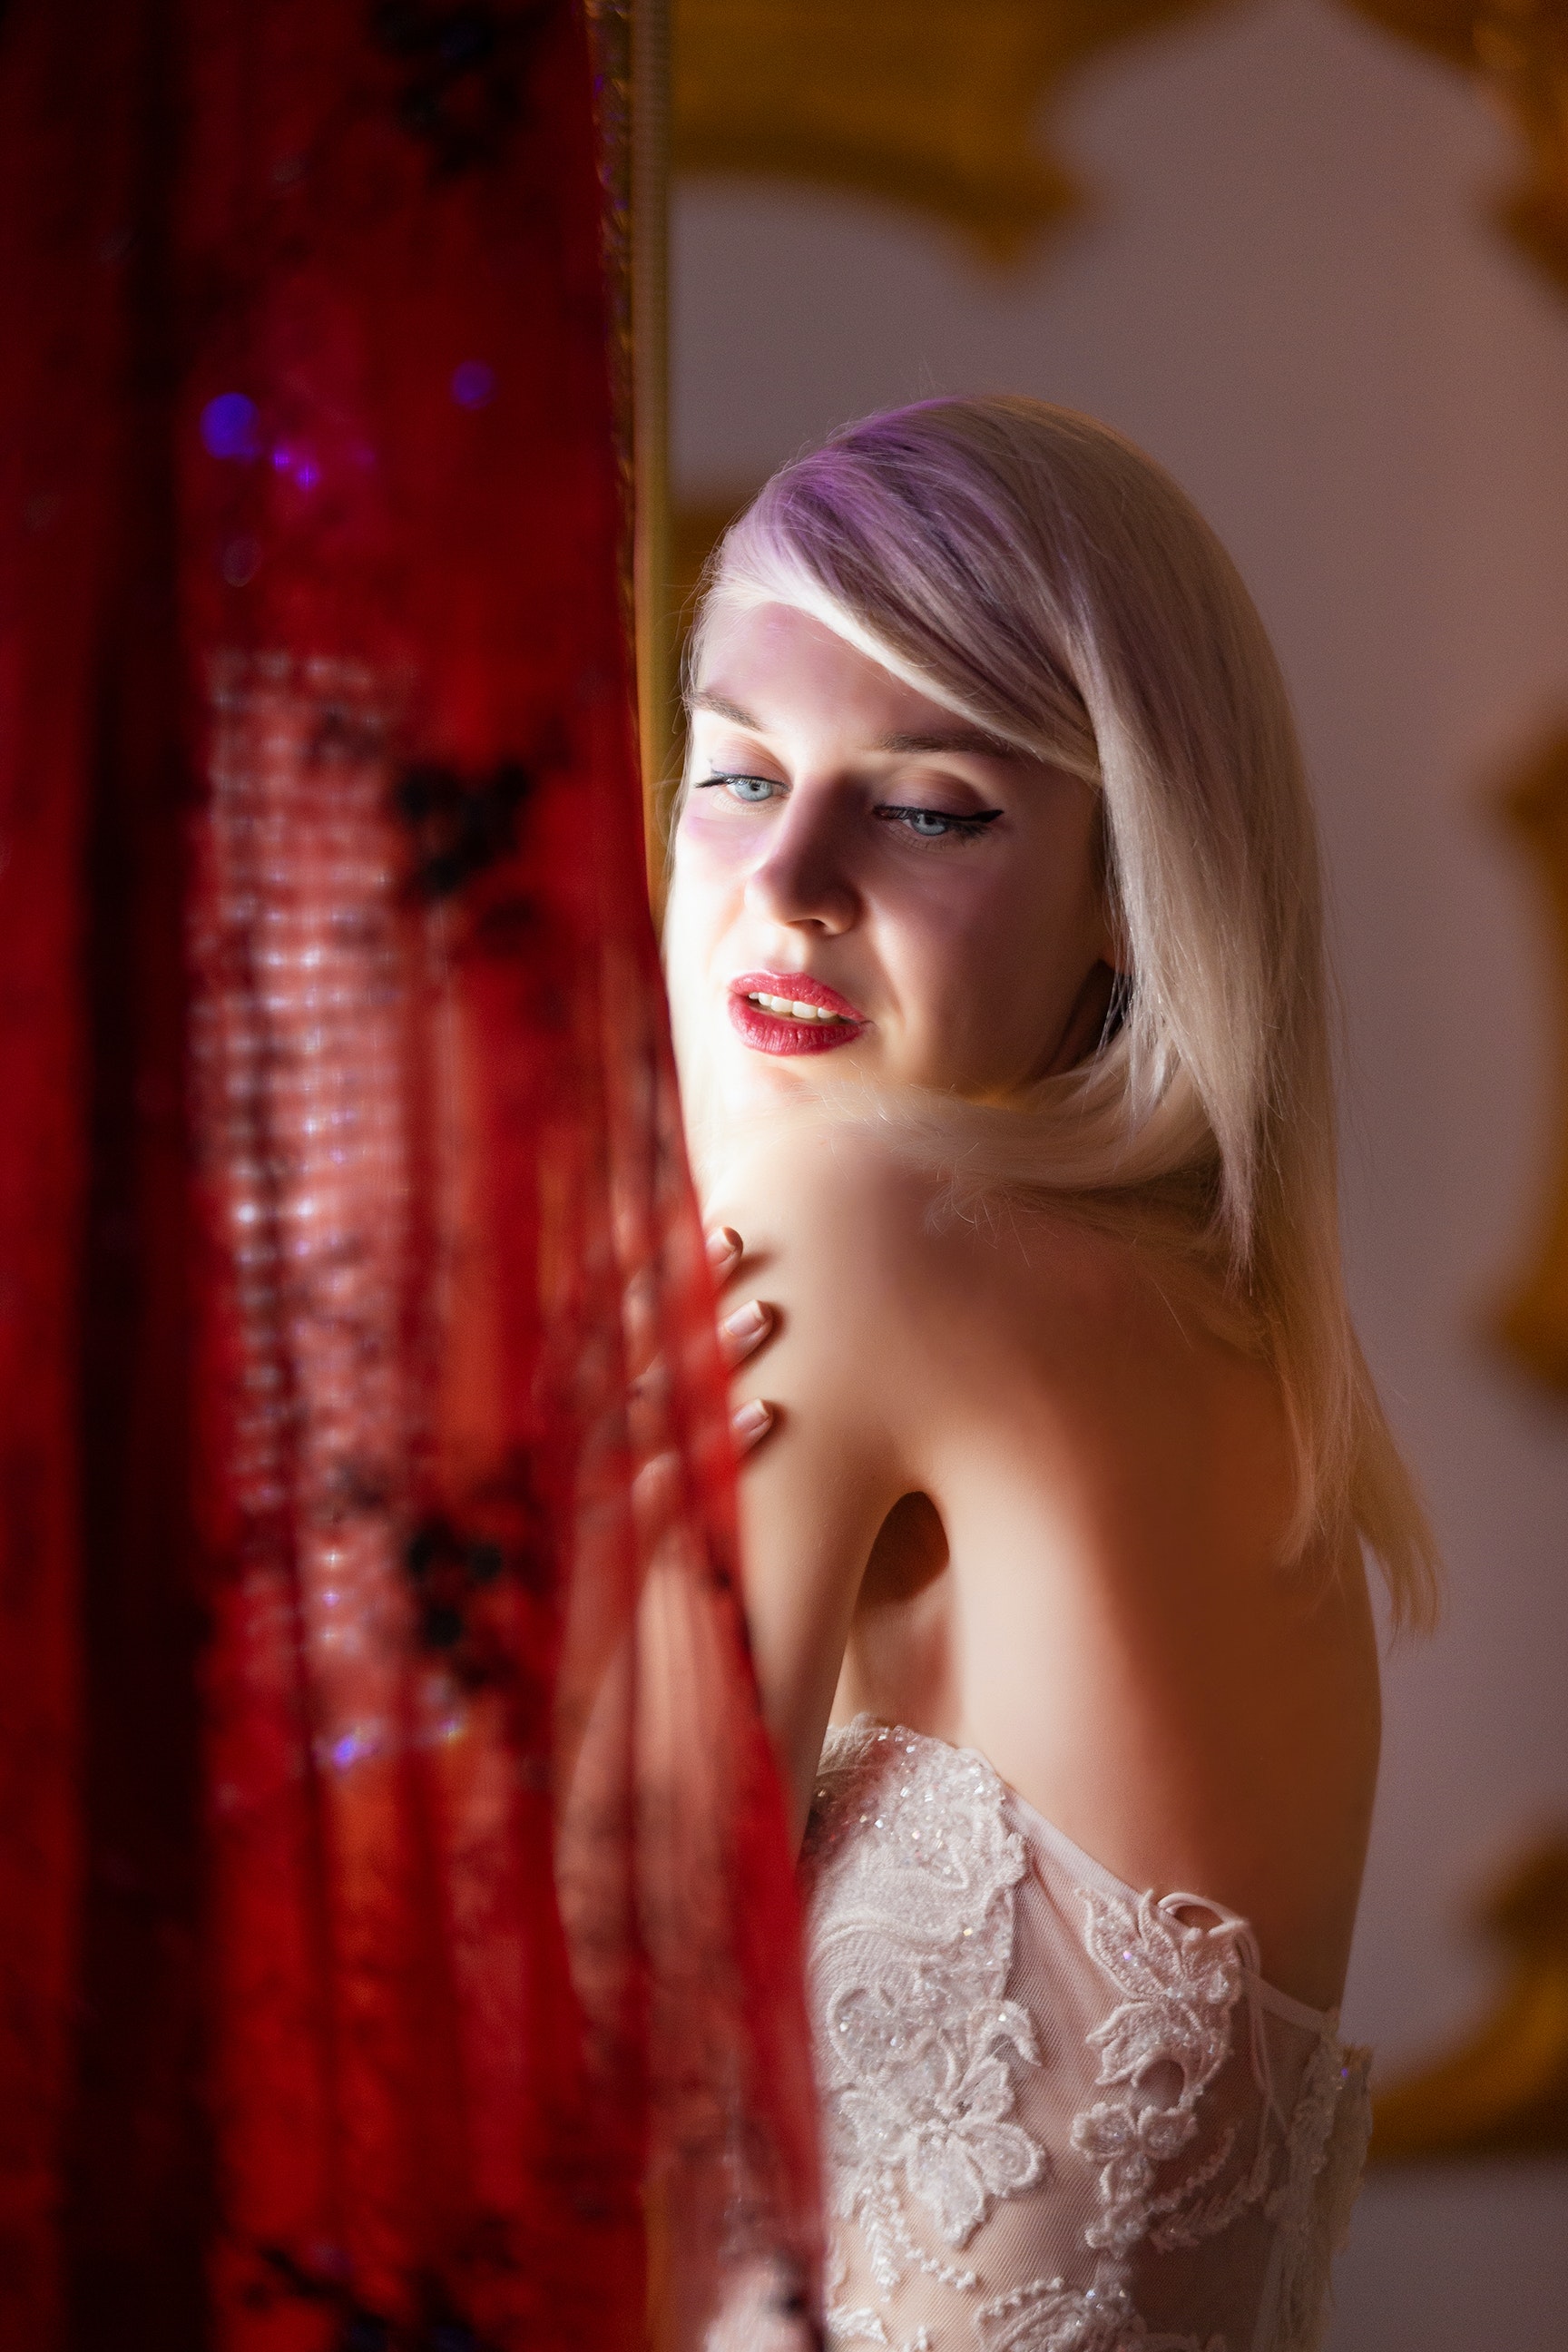
woman, lip, eyelash, lipstick, flash photography, fashion, iris, wood, makeover, fashion design, black hair, wig, magenta, gown, barbie, necklace, doll, jewellery, long hair, Strapless dress, red hair, cg artwork, bridal accessory, formal wear, event, brown hair, toy, bridal clothing, forest, haute couture, bangs, fashion model, chest, fashion accessory, headpiece, hair coloring, cocktail dress, reflection, woodland, bridal party dress, child, portrait photography, hair accessory, mannequin, portrait, room, flesh, tradition, performance art, photo shoot, ceremony, costume